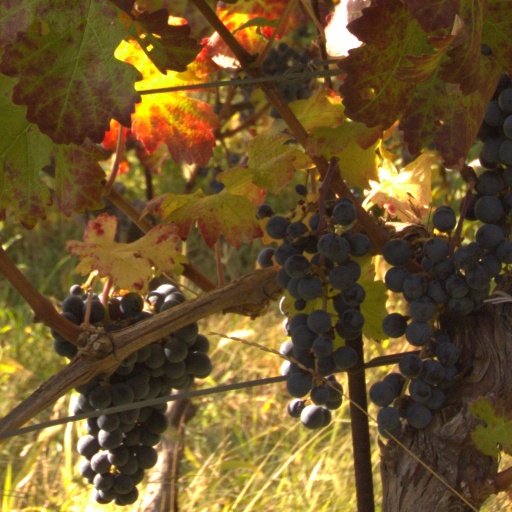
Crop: grape